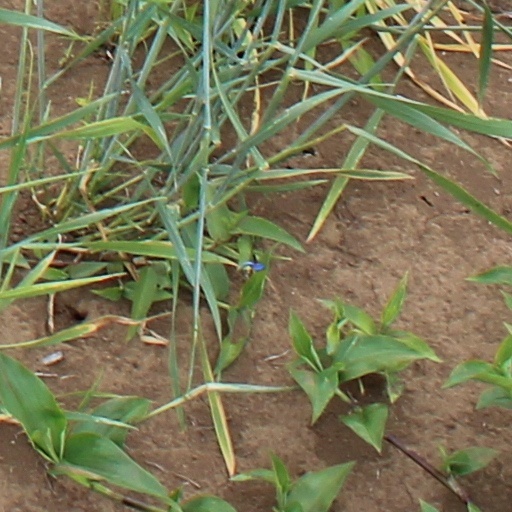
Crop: wheat